Totnes

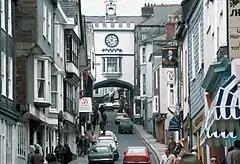
Eastgate in 1983, before the 1990 fire.

In 2006 Totnes become the first transition town of the transition initiative.